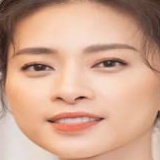
diễn viên Ngô Thanh Vân